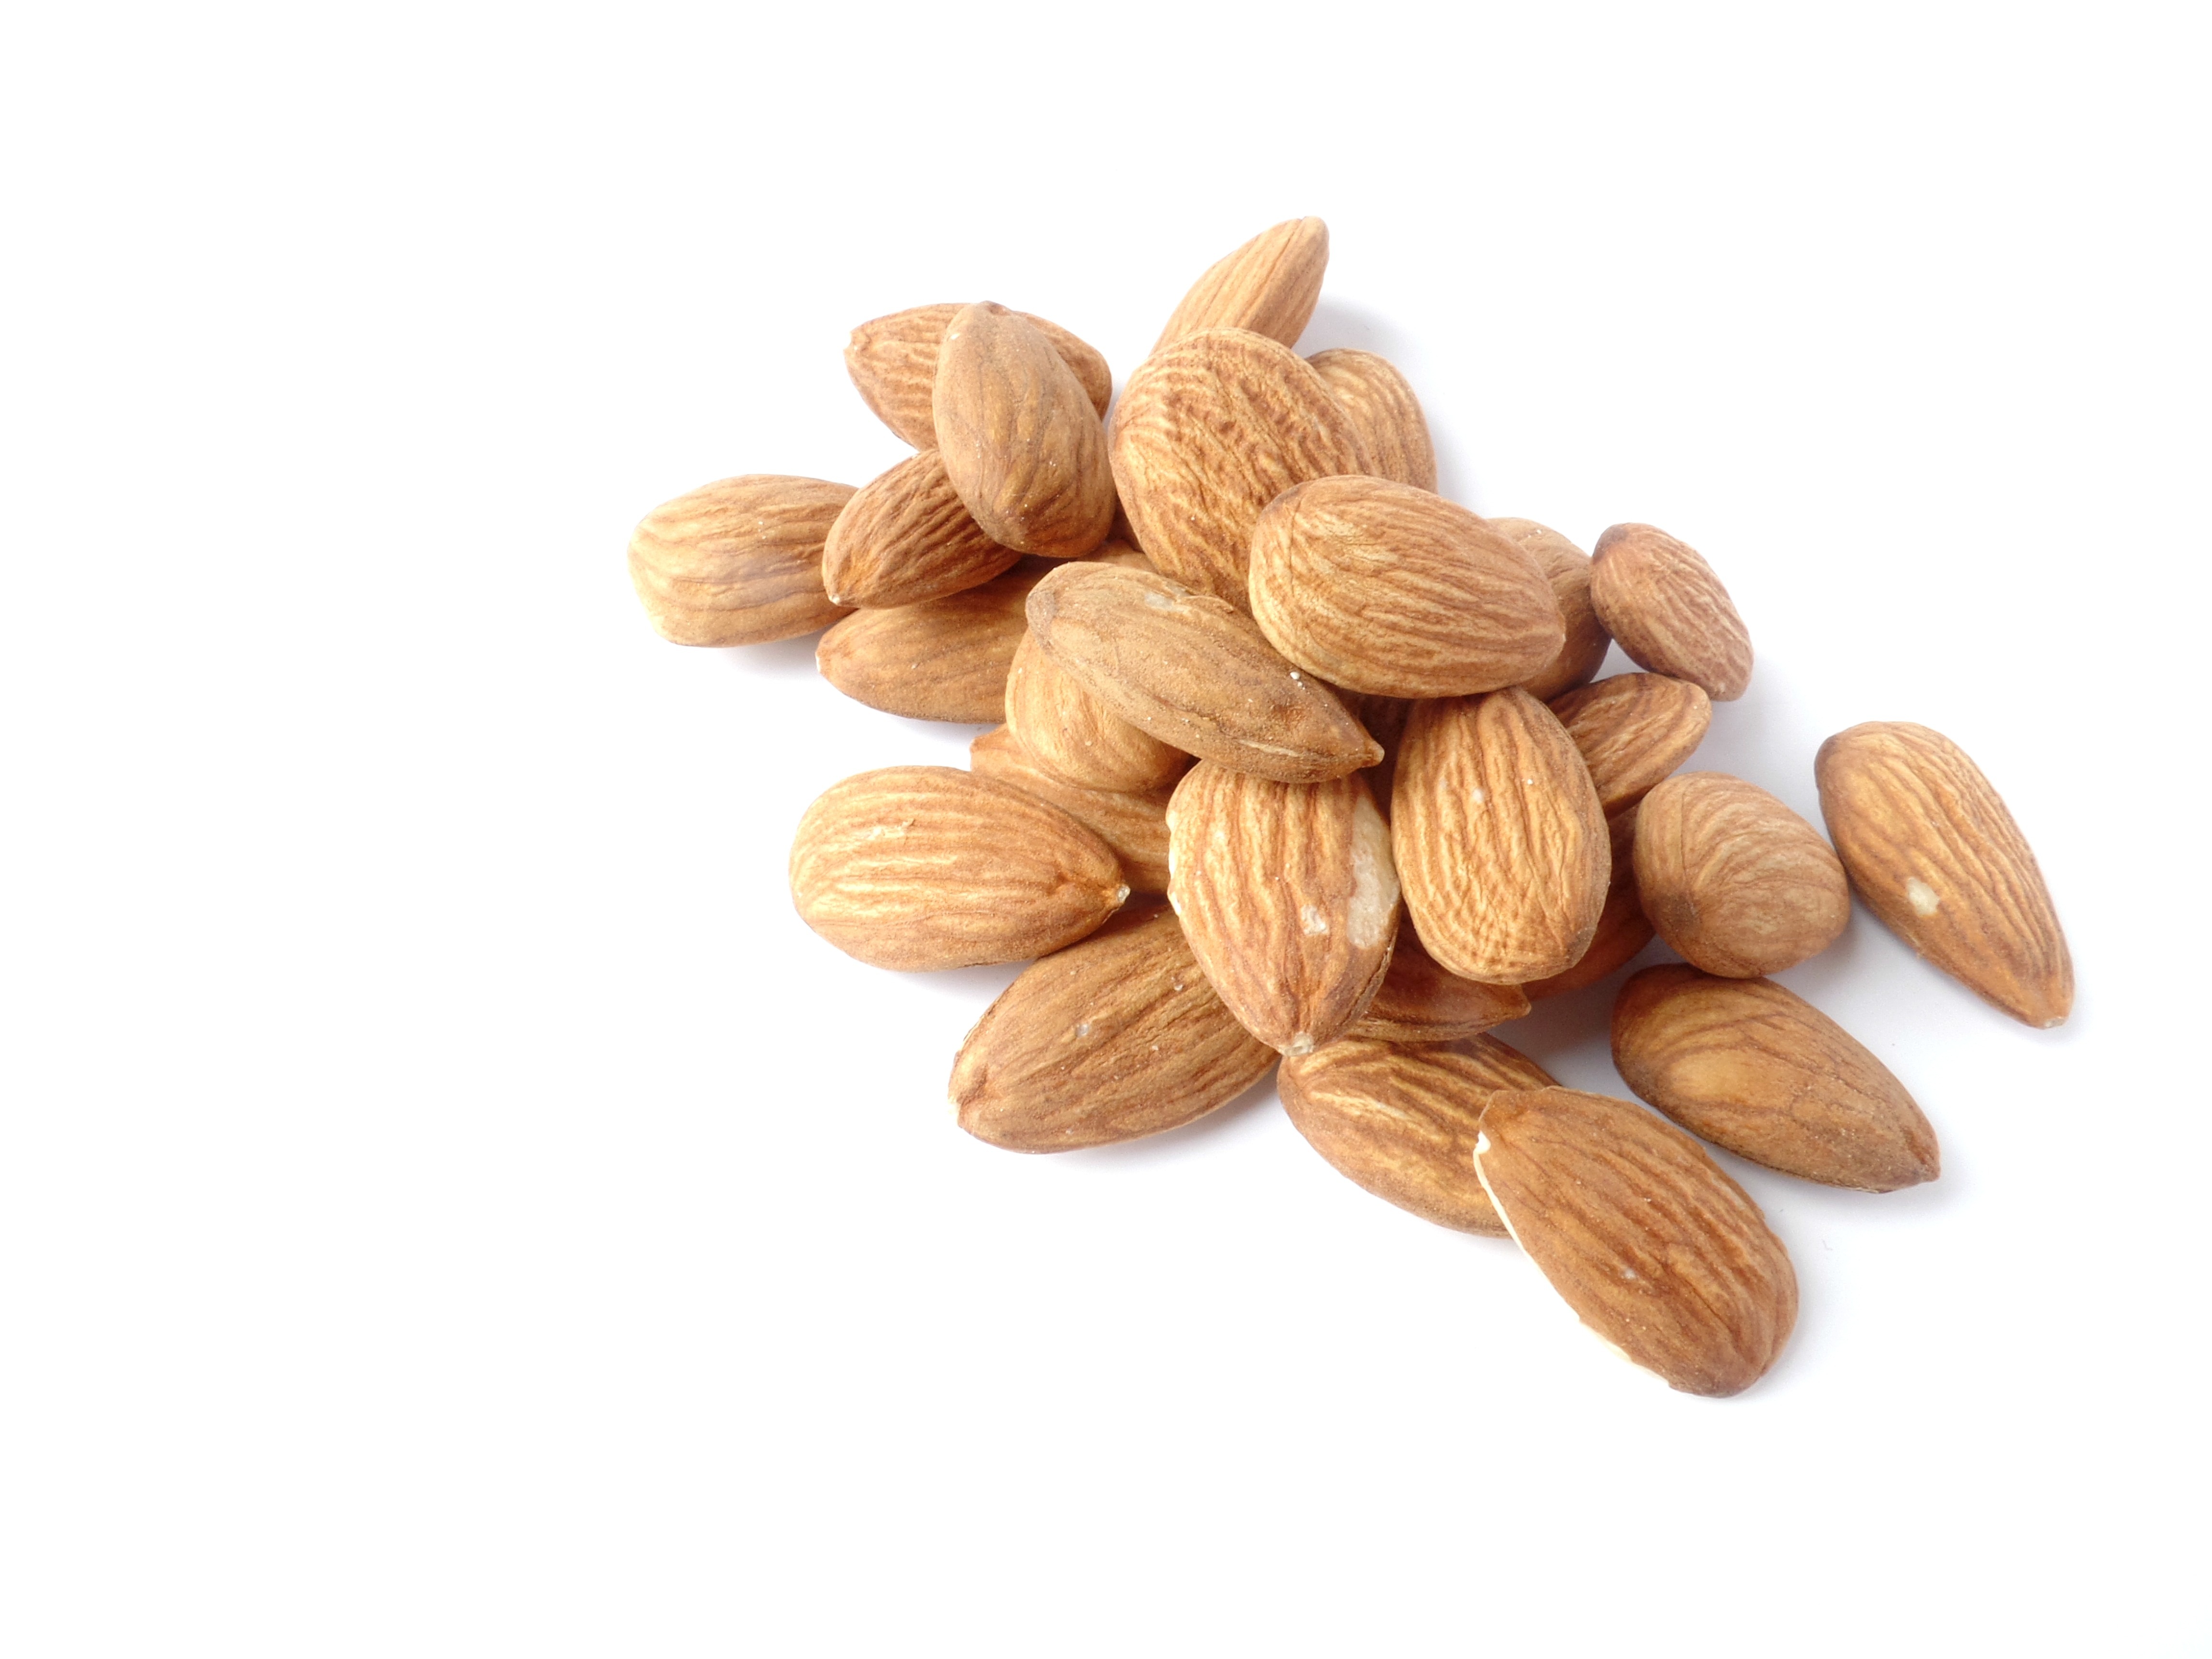
plant, fruit, food, produce, brown, nut, eat, delicious, almond, nuts, tasty, almonds, flavor, nibble, flowering plant, rose family, knabberzeug, trail mix, grass family, land plant, nuts seeds